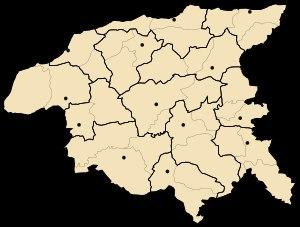
Pour les autres communes voir Liste des communes d'Algérie.